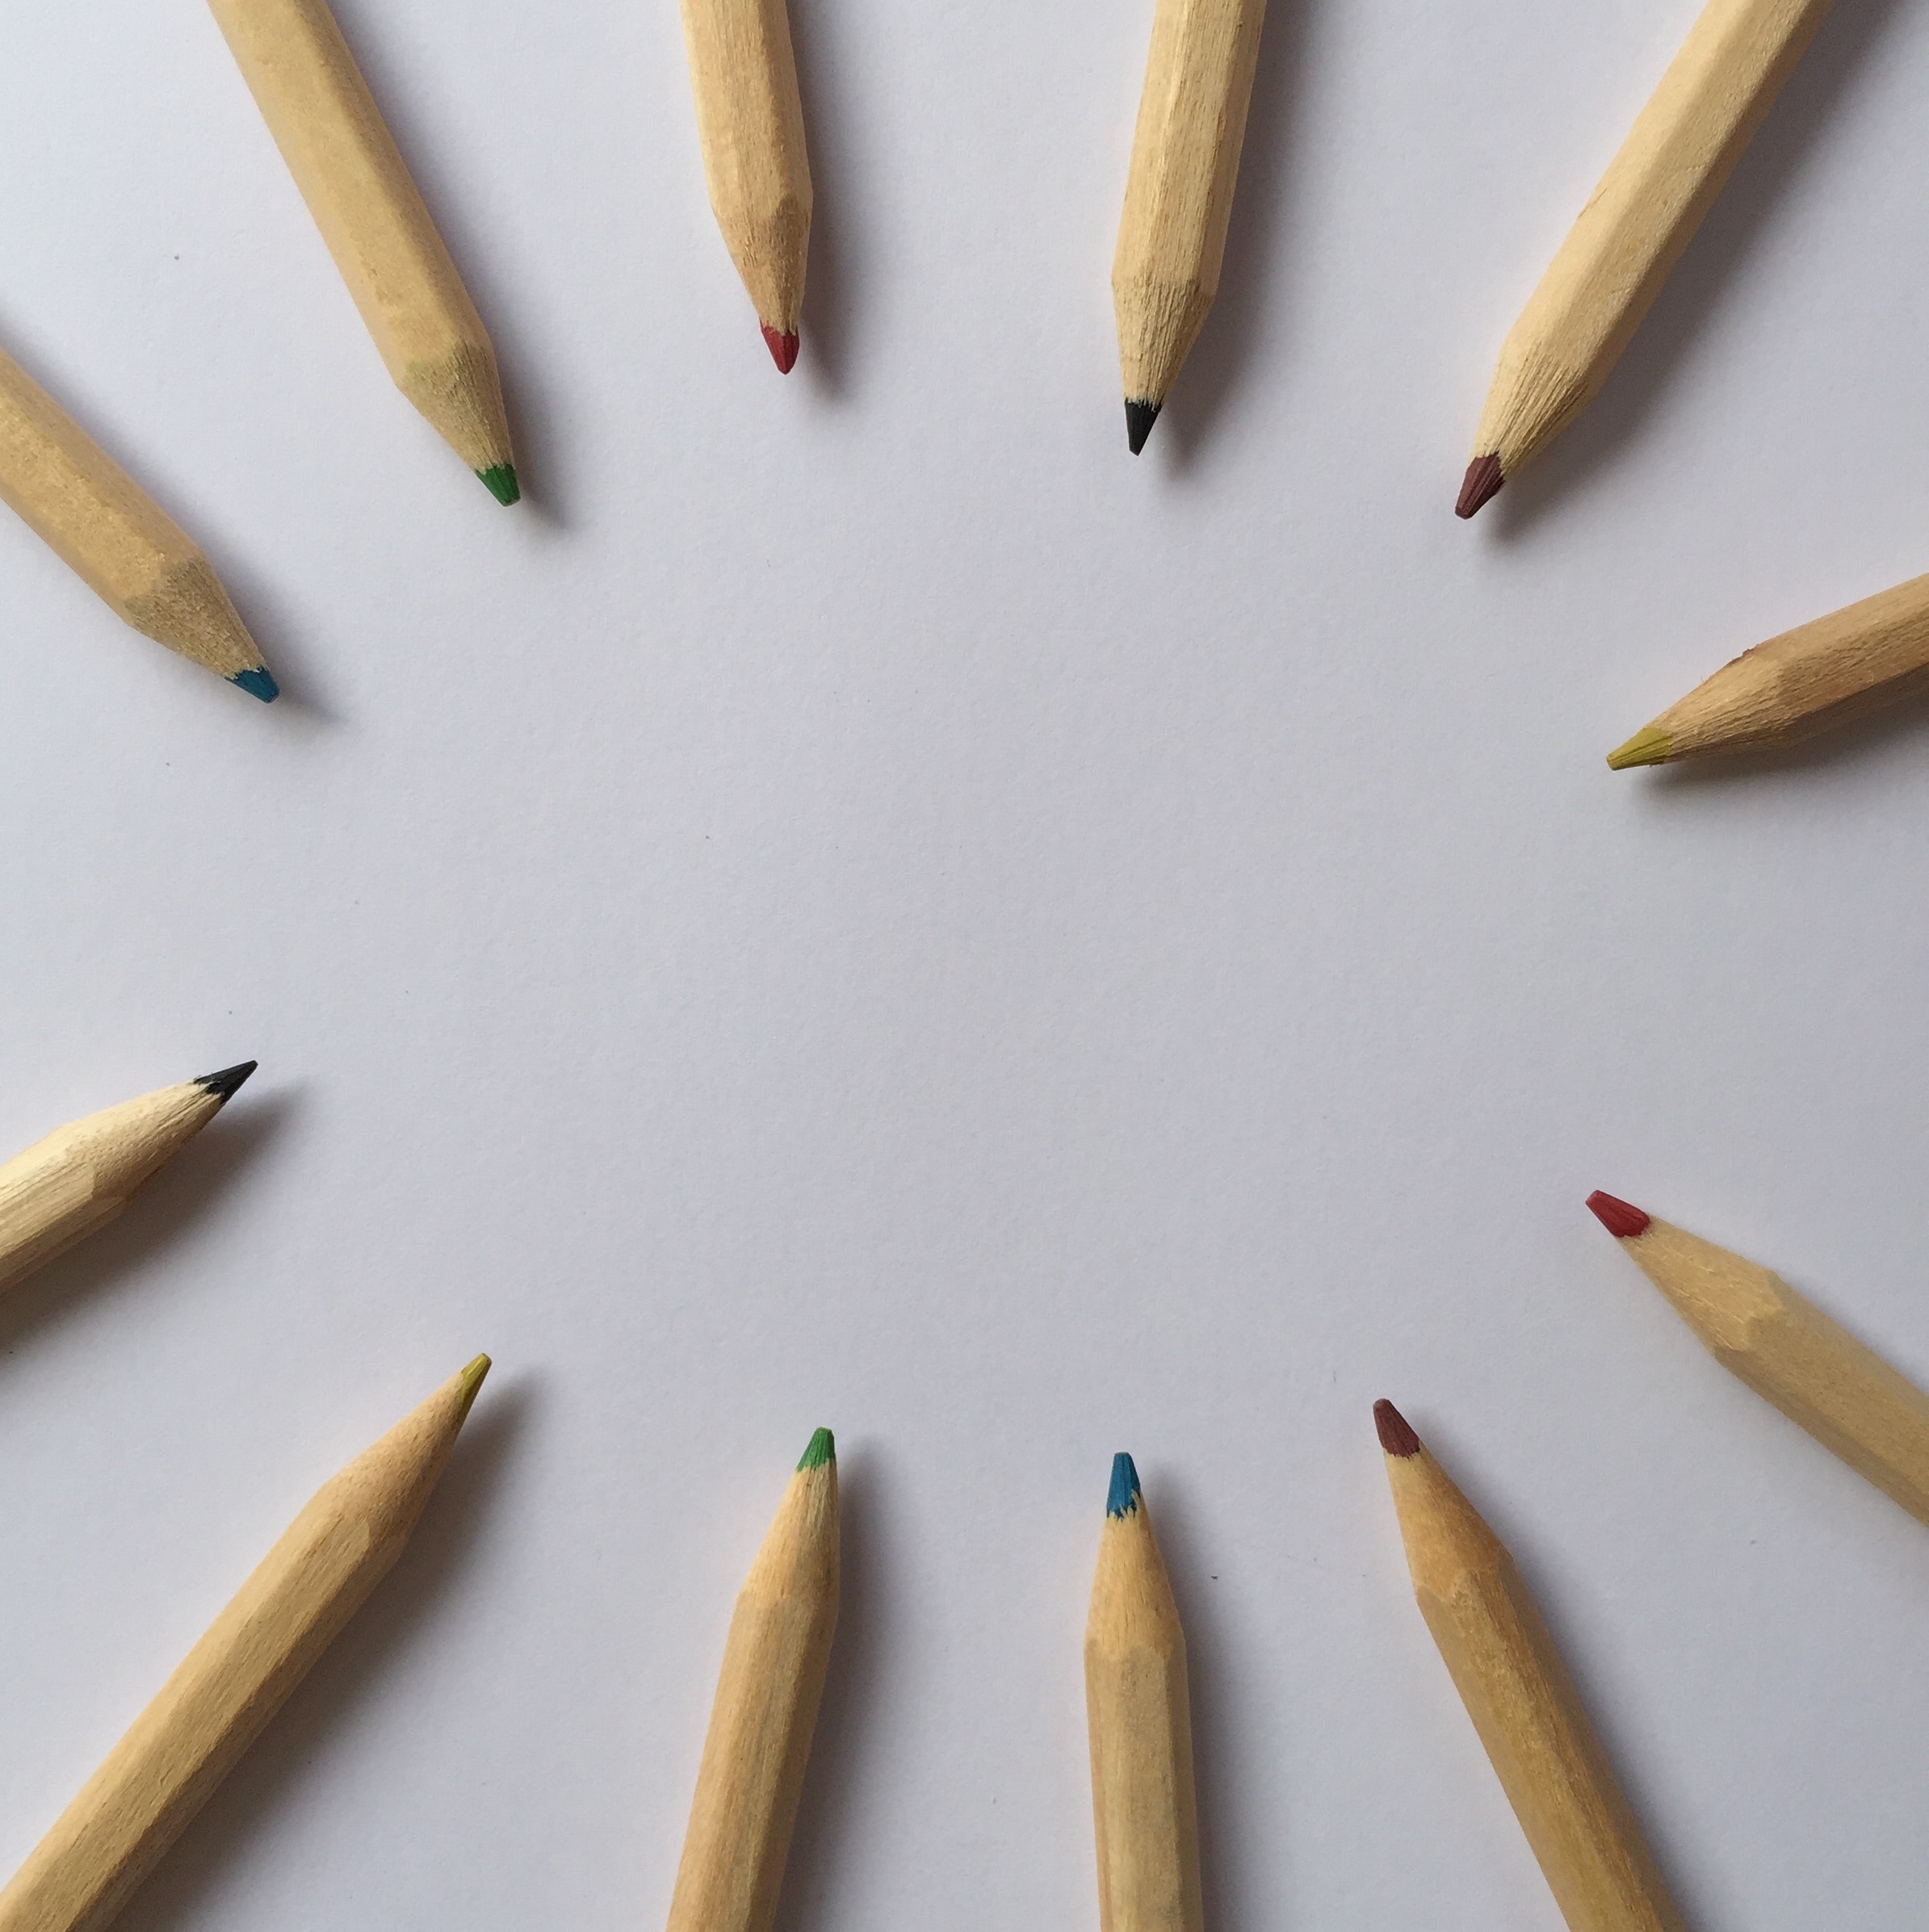
writing, pencil, pen, close up, ammunition, office supplies, gun accessory